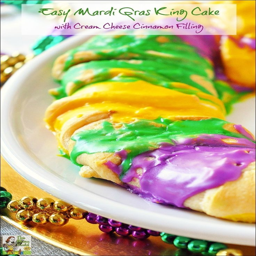
make this easy and healthier version of a recipe for your party .